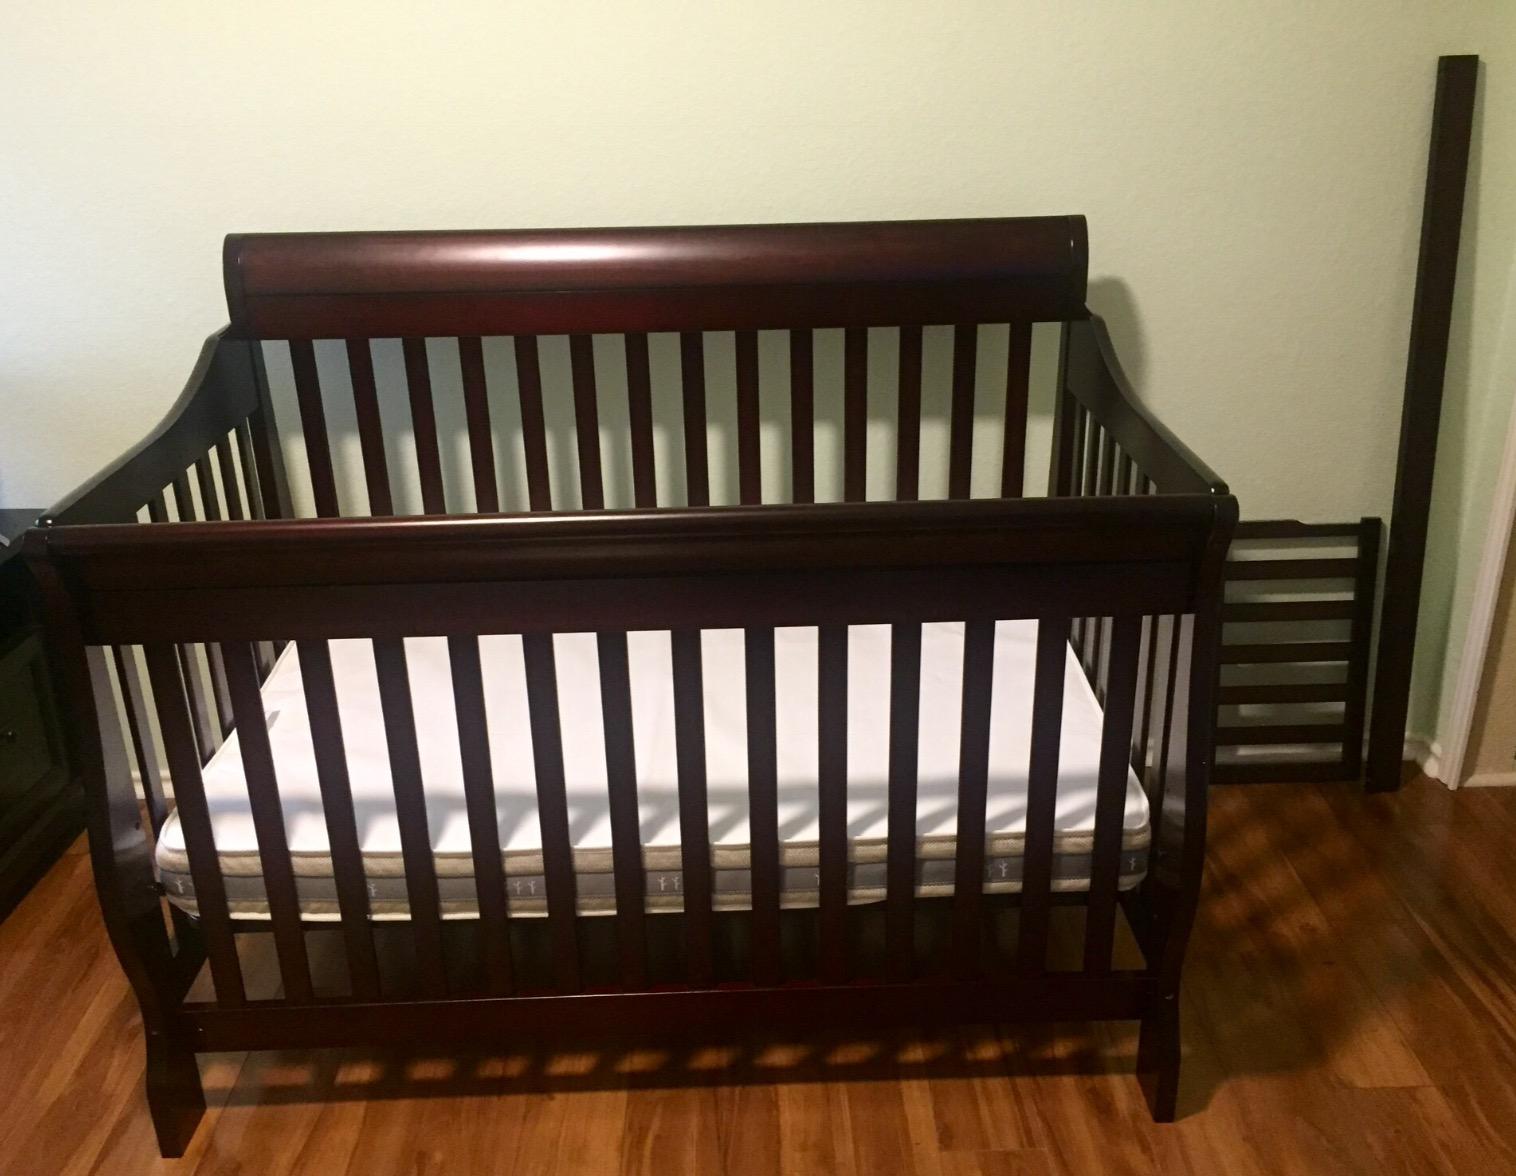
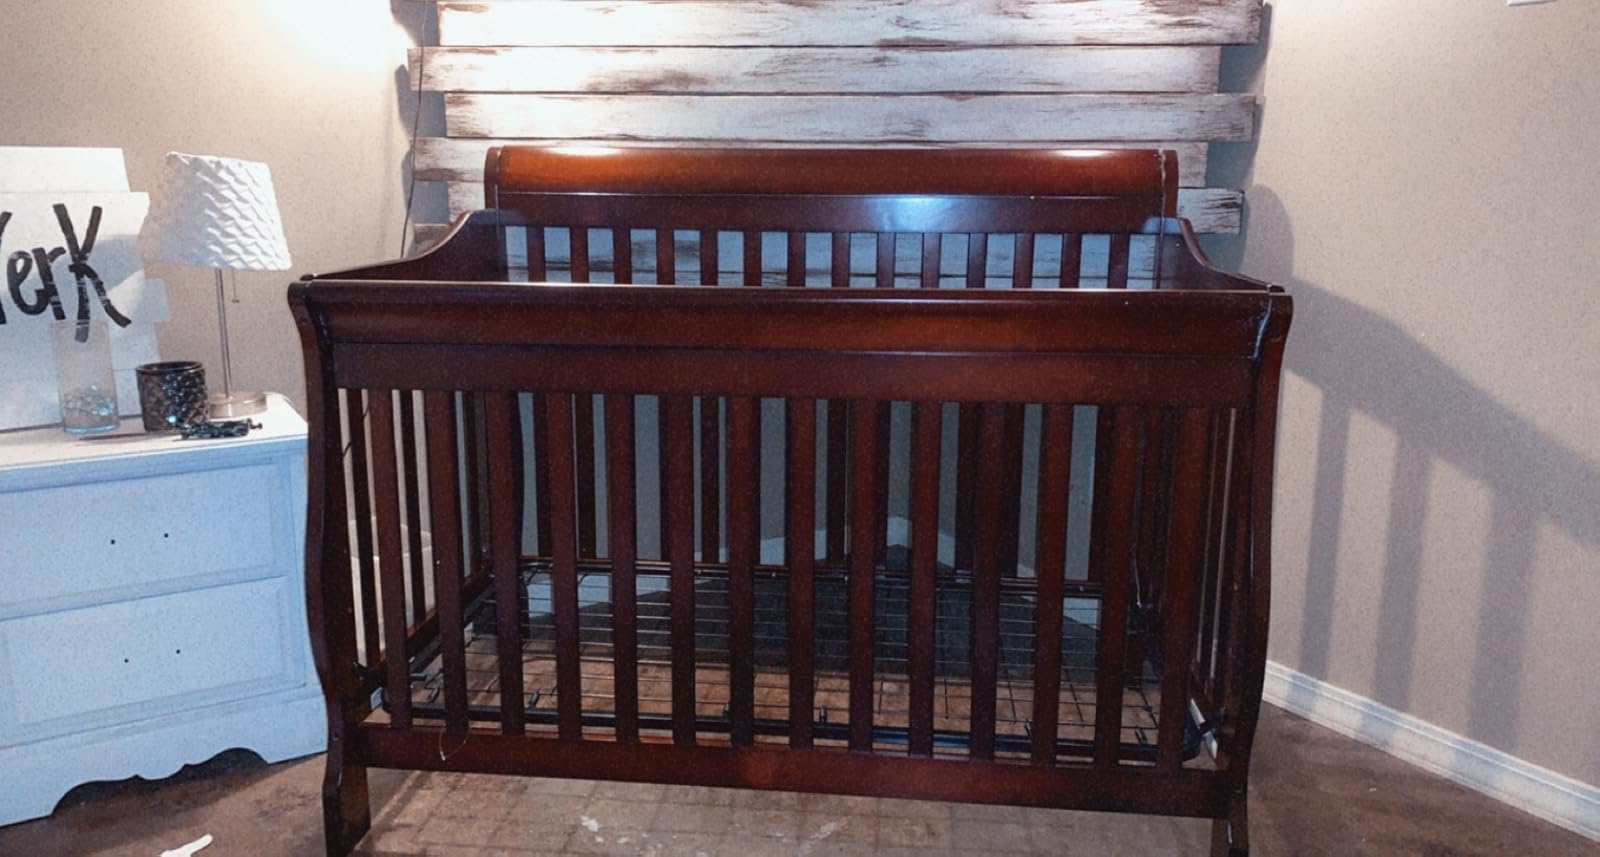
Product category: products_crib
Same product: yes